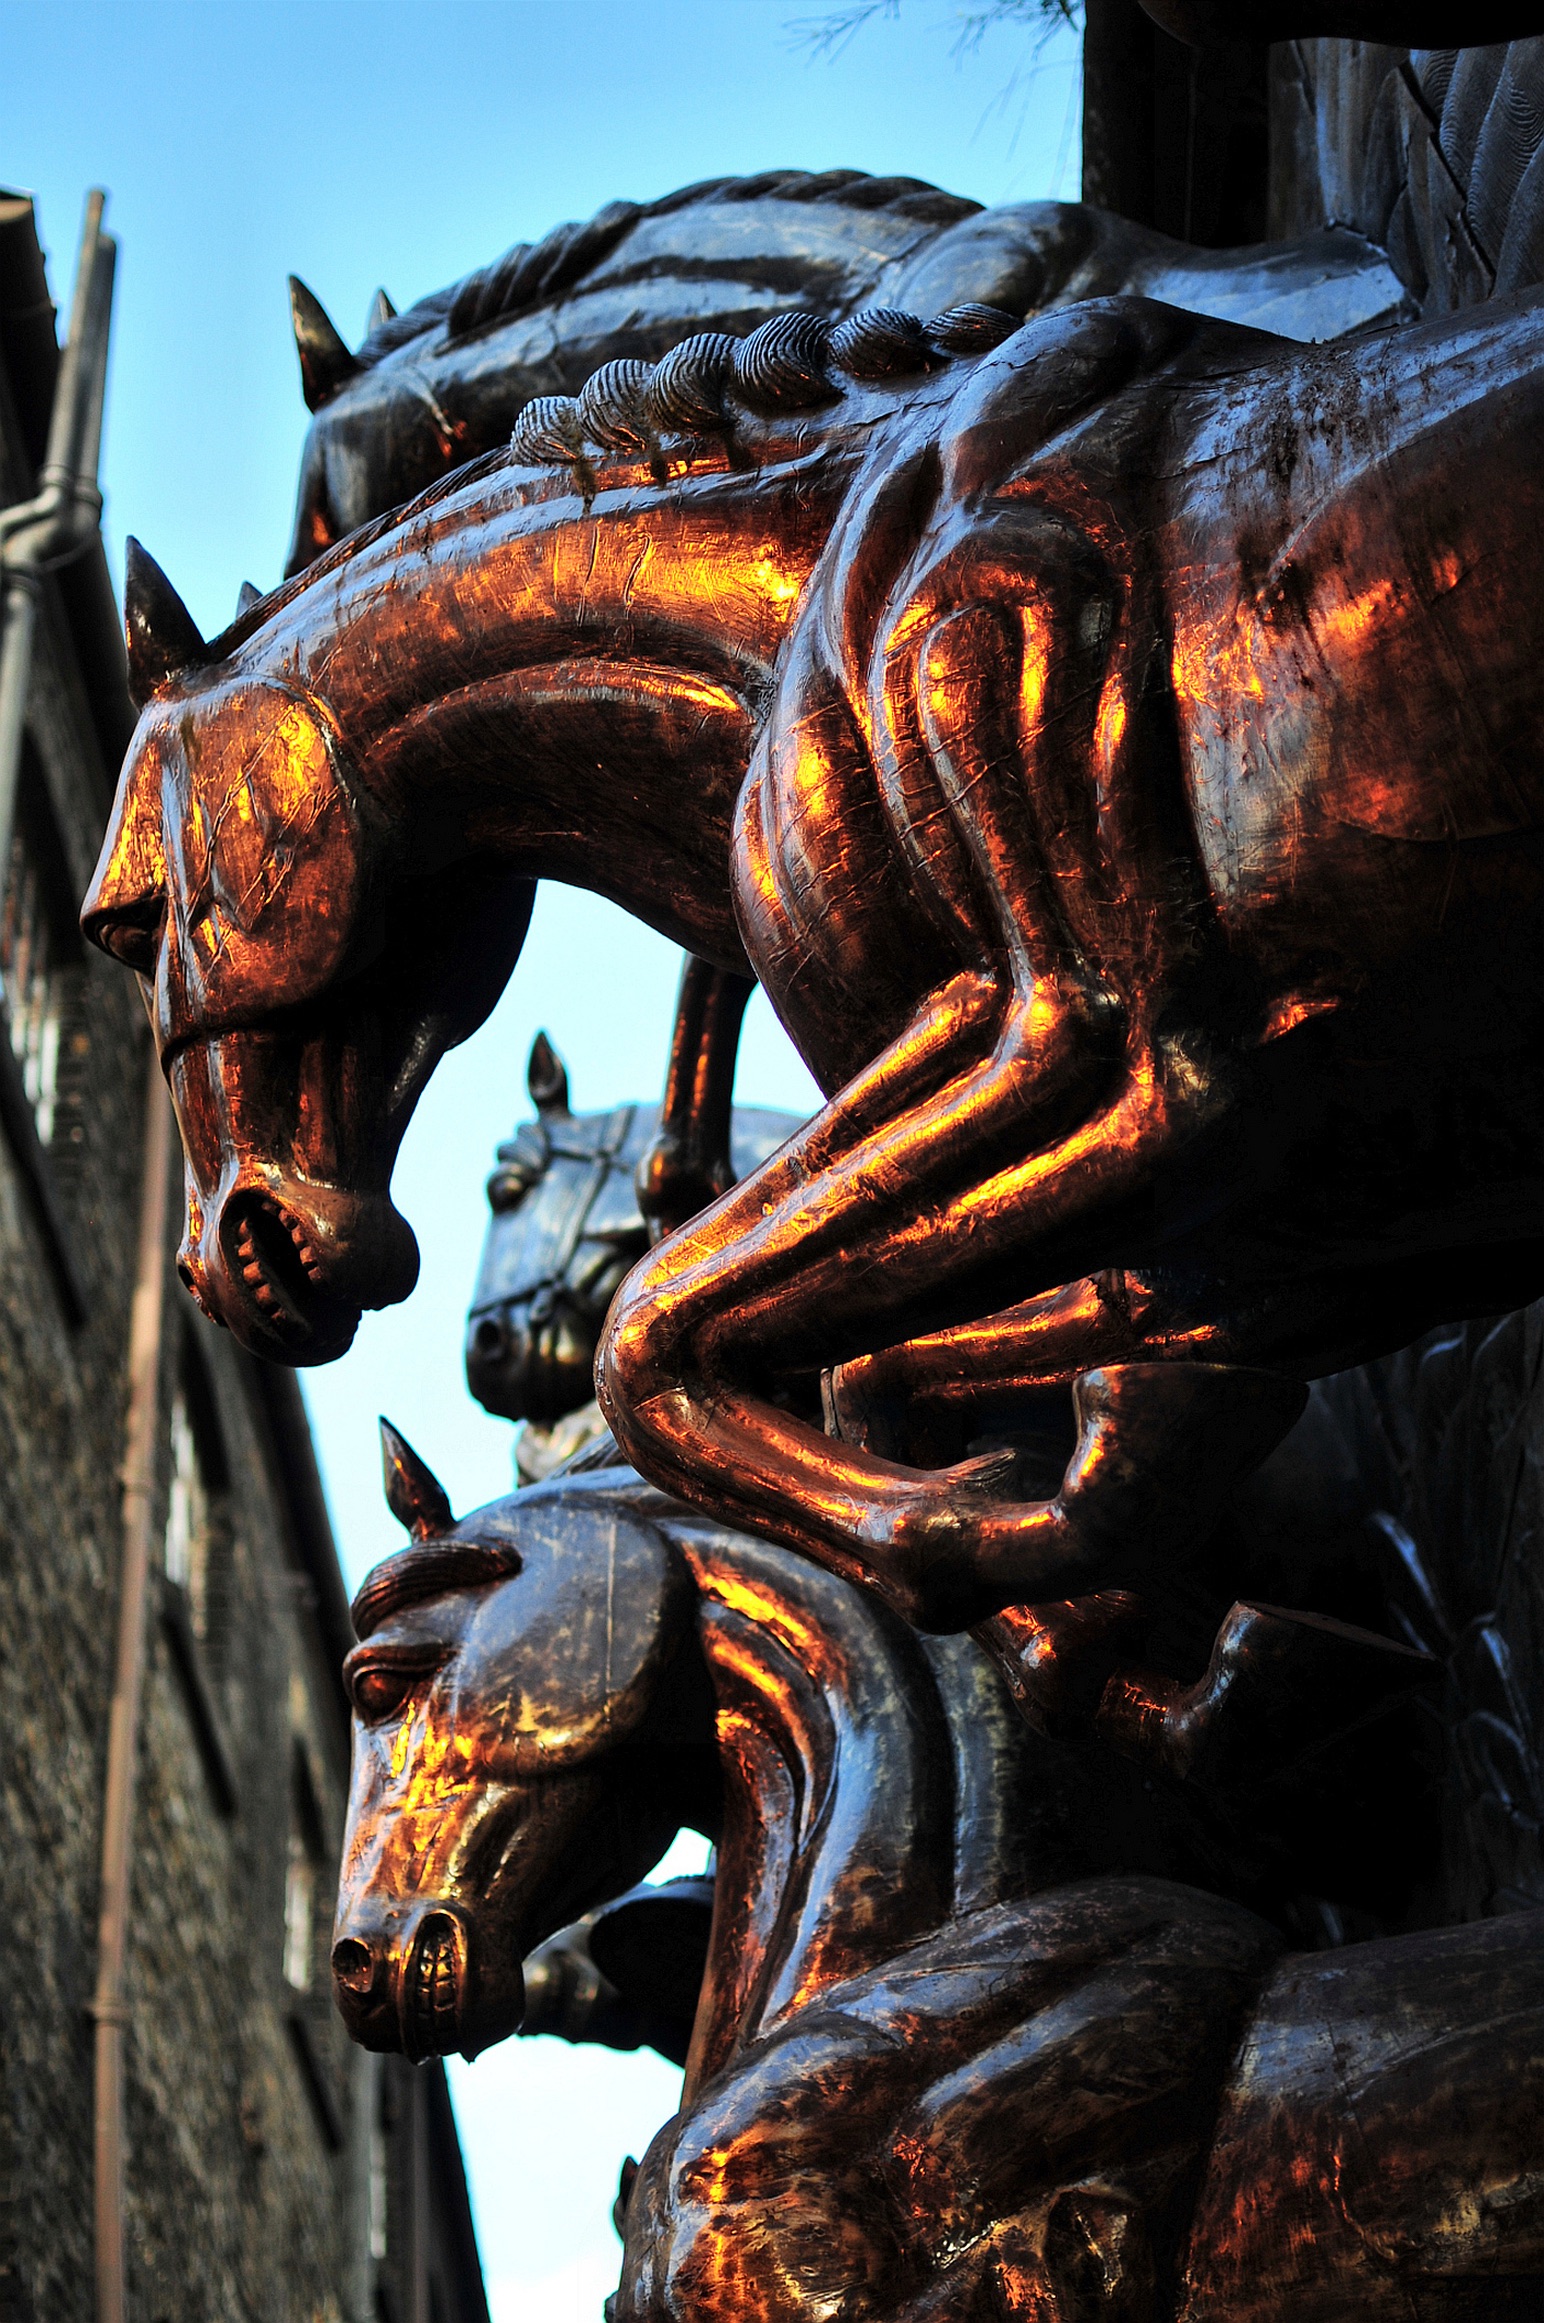
statue, sculpture, art, dragon, screenshot, mythology, fictional character